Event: Nepal Earthquake
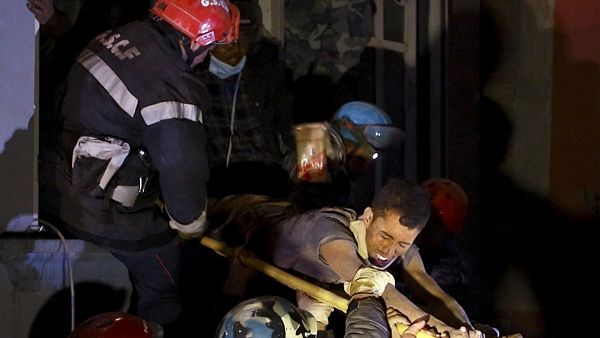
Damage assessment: no_damage